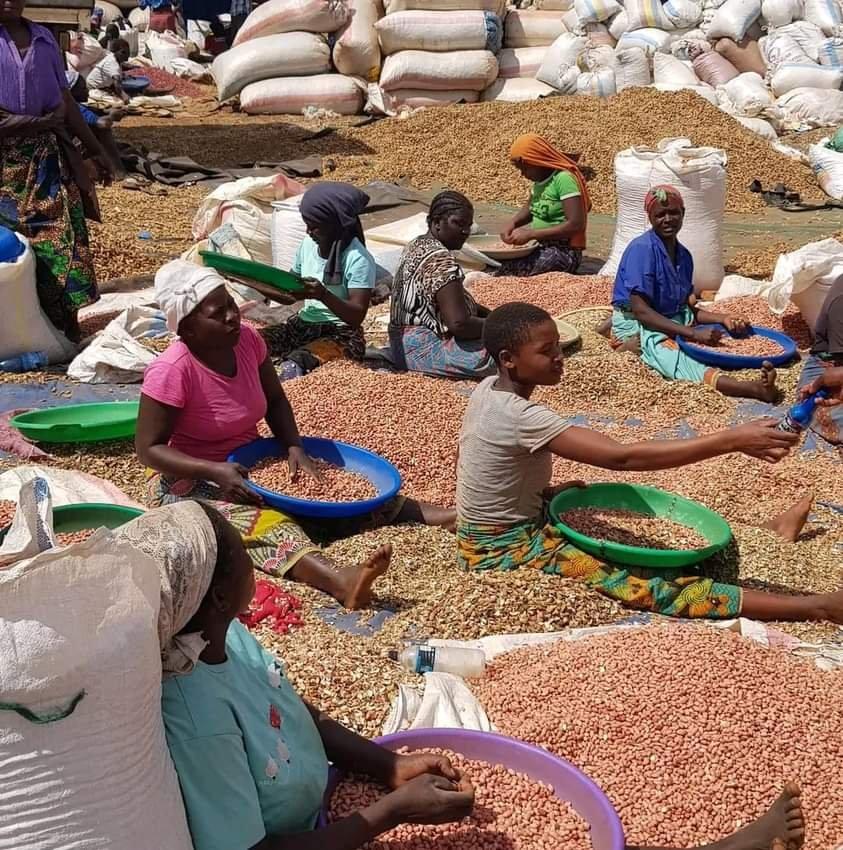
Kundi la wanawake wakiwa wameketi chini wakifanya zoezi la umenyaji wa karanga na kuhifadhiwa katika magunia makubwa baada ya kuchambuliwa, ambayo hupelekwa masokoni kwa ajili ya kuuzwa.